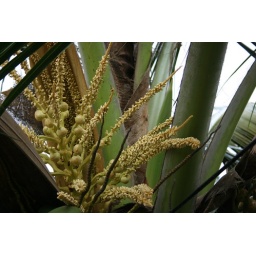
Took this shot of the coconut tree flower I have in my bedroom balcony